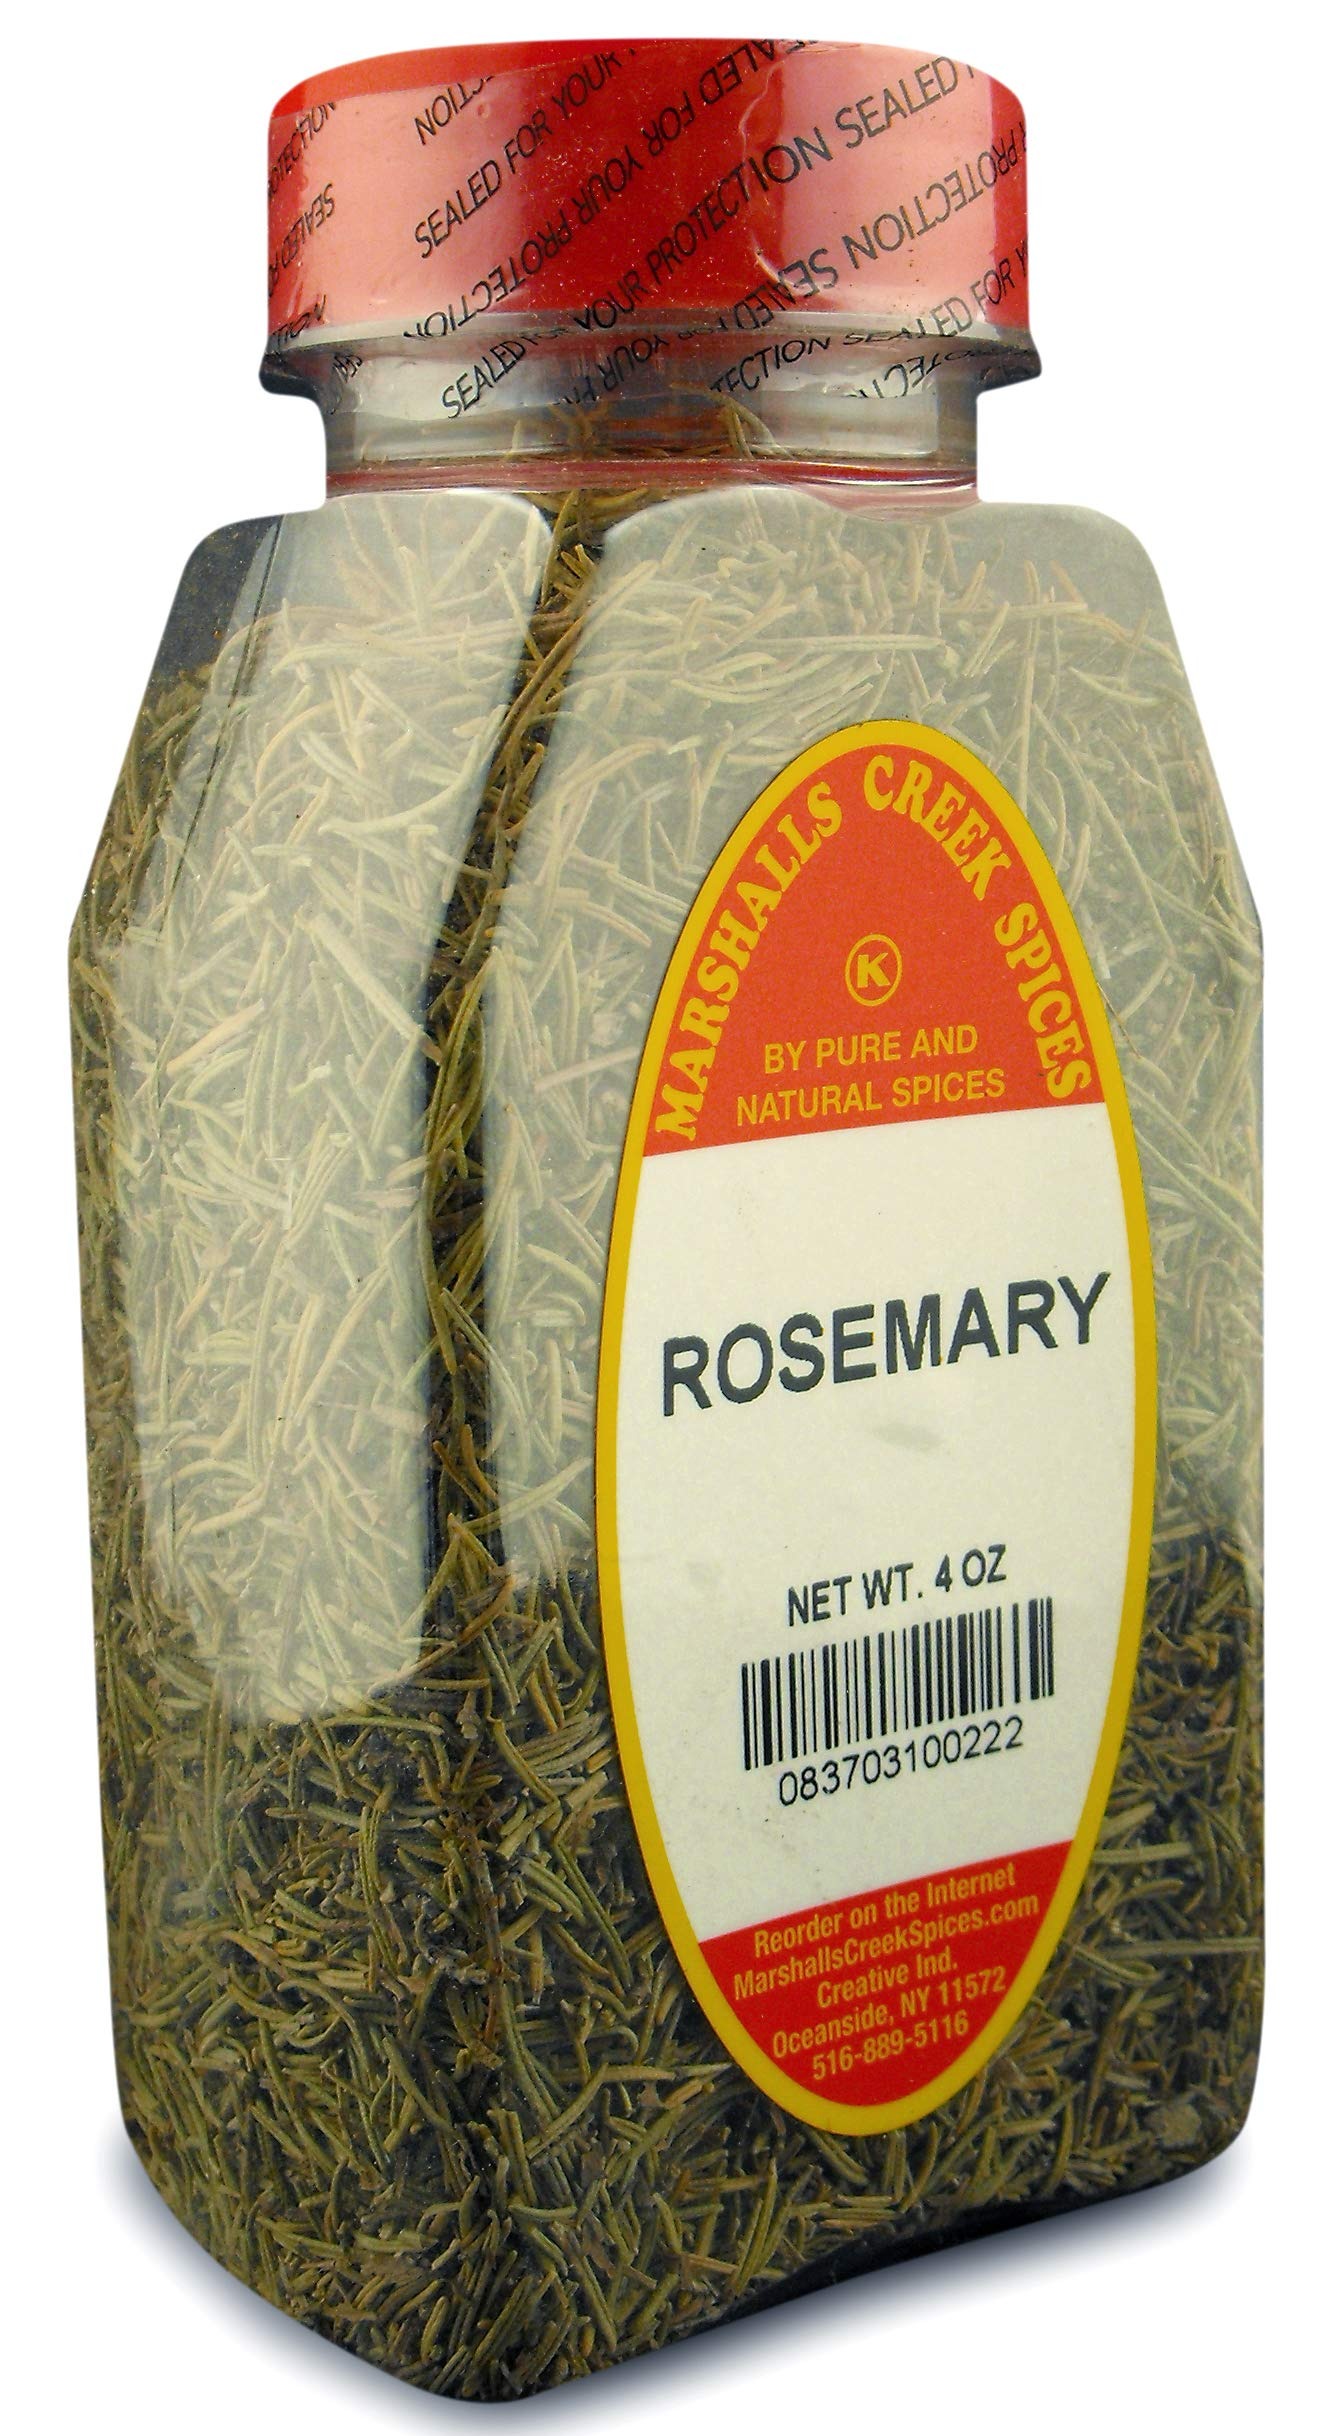
Item Name: New Size Marshalls Creek Spices Rosemary 4 oz …
Bullet Point 1: Marshalls Creek Spices buys in small quantities and packs weekly providing the freshest spices possible. Fresher spices means more flavor and a longer shelf life.
Bullet Point 2: No Fillers - No MSG
Bullet Point 3: All Natural & Kosher
Bullet Point 4: Flat Rate Shipping Per Order. No Limit
Product Description: Ingredients: Rosemary leaves
Value: 4.0
Unit: Ounce

Price: 11.97